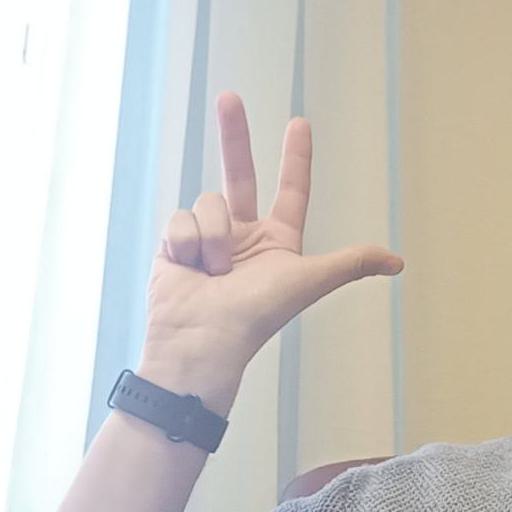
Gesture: three2